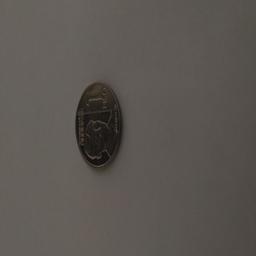
Label: 1_New_Front